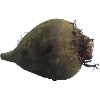
Label: beetroot